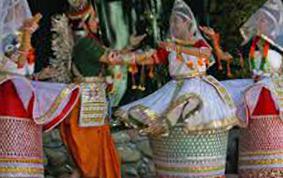
Dance form: manipuri